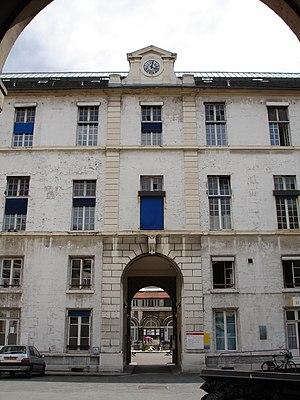
L'hôpital Necker-Enfants malades est un centre hospitalier qui constitue depuis 2011 l'un des 12 groupes hospitaliers de l'Assistance publique - hôpitaux de Paris. Il est situé dans le quartier Necker du 15ᵉ arrondissement de Paris. Contrairement aux autres groupes hospitaliers de l'APHP, les Hopitaux Universitaires Necker-Enfants Malades sont situés sur un unique site géographique.